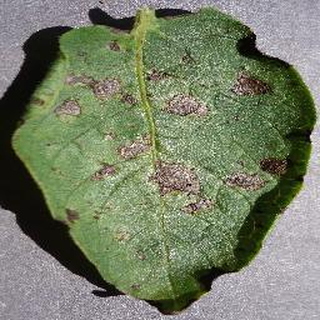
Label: potato_early_blight